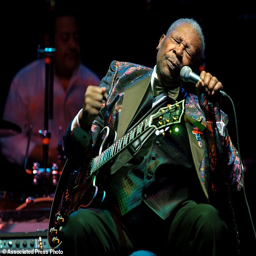
the body of blues artist will be flown and then driven south to his hometown .